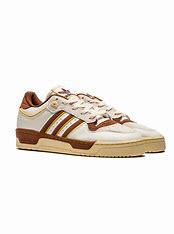
Brand: Adidas
Model: Rivalry 86